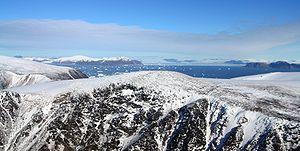
Le cap York ou Innaanganeq est un cap situé sur la côte nord-ouest du Groenland.